History of the Netherlands

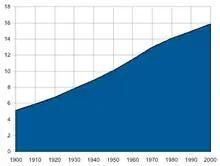
Population growth 1900–2000

William I became king and also became the hereditary Grand Duke of Luxembourg, that was part of the Netherlands but at the same time part of the German Confederation. The newly created country had two capitals: Amsterdam and Brussels. The new nation had two equal parts. The north (Netherlands proper) had 2 million people. They spoke chiefly Dutch but were divided religiously between a Protestant majority and a large Catholic minority. The south (which would be known as "Belgium" after 1830) had a population of 3.4 million people. Nearly all were Catholic, but it was divided between French-speaking Walloons and Dutch-speaking Flemings. The upper and middle classes in the south were mostly French-speaking. About 60,000 Belgians were eligible to vote, compared to about 80,000 Dutchmen. Officially Amsterdam was the capital, but in a compromise the government met alternately in Brussels and The Hague.